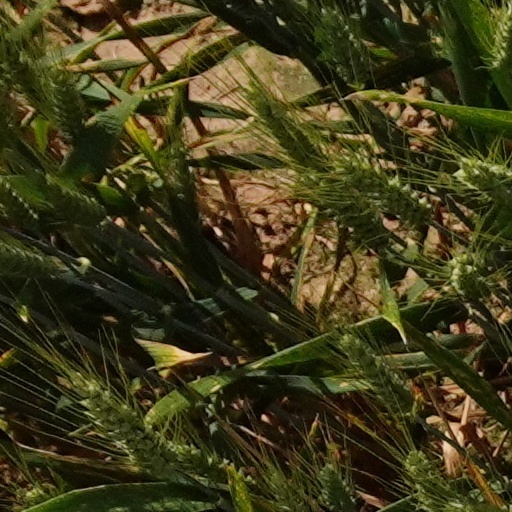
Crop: wheat